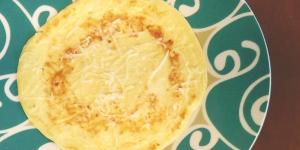
pan de queso brasilero facil y rapido